Sex Power Money

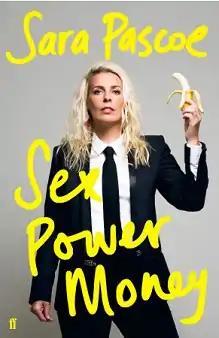
Front cover

Sex Power Money is a 2019 book by Sara Pascoe and the name of a related podcast which Pascoe hosts. The book discusses sex through the medium of evolutionary psychology, sex work and public perceptions towards it and the role of money and capital in modern heterosexual relationships. It is Pascoe's second book, following "Animal" (2016). In the podcast, Pascoe has conversations with sex workers, academics and comedians. The book and podcast received positive critical reception and the book entered "The Sunday Times" bestseller list.